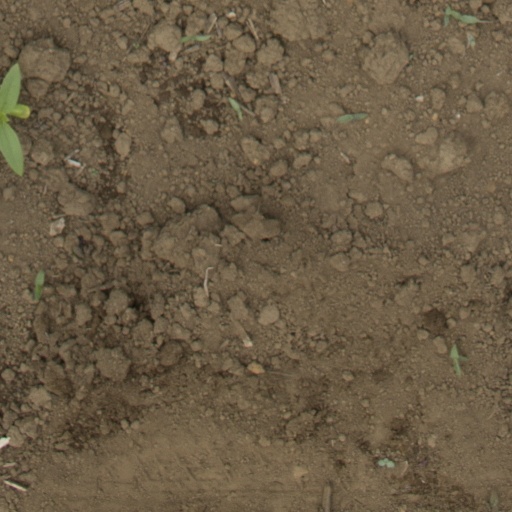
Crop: Jerusalem artichoke